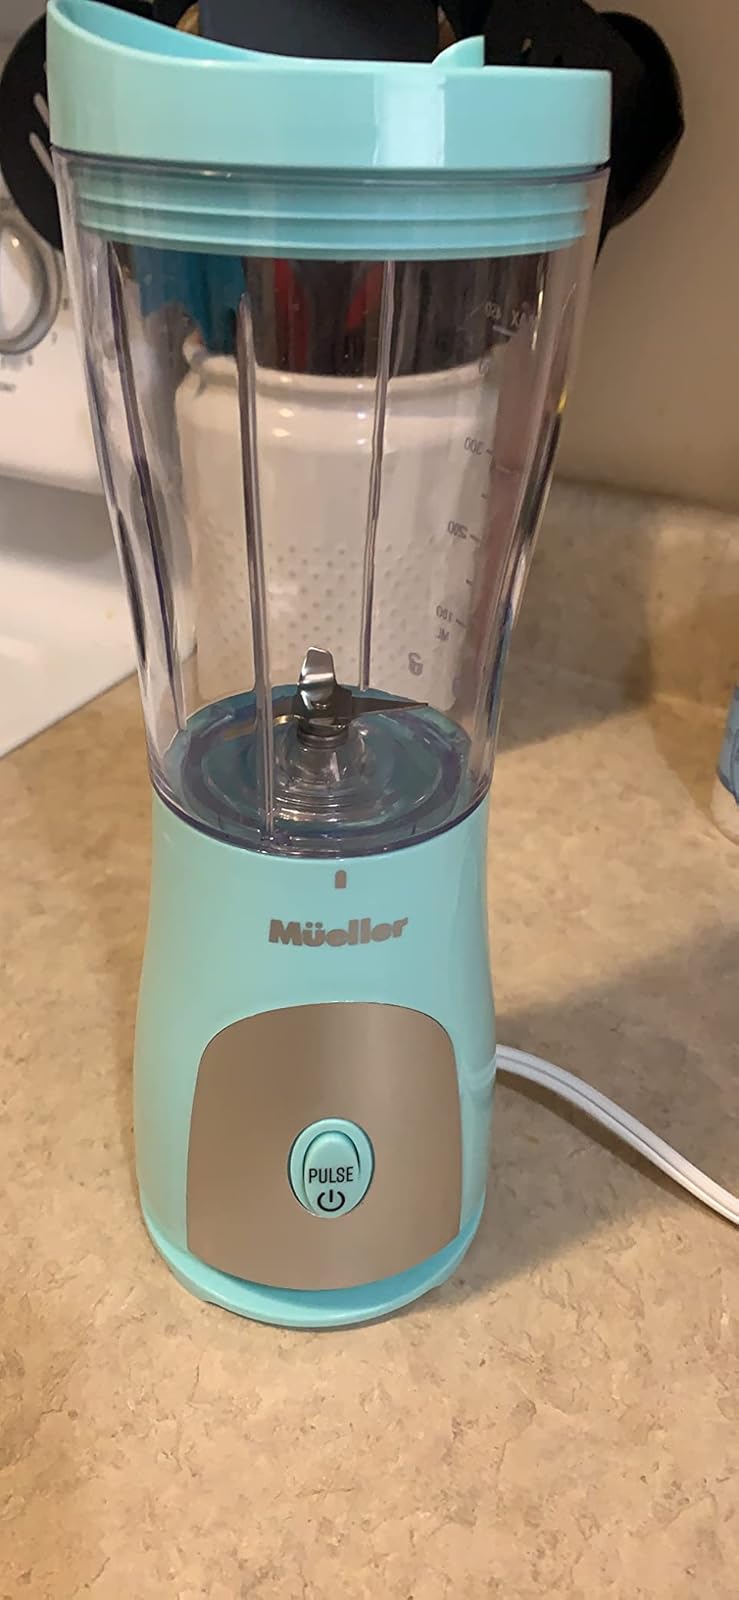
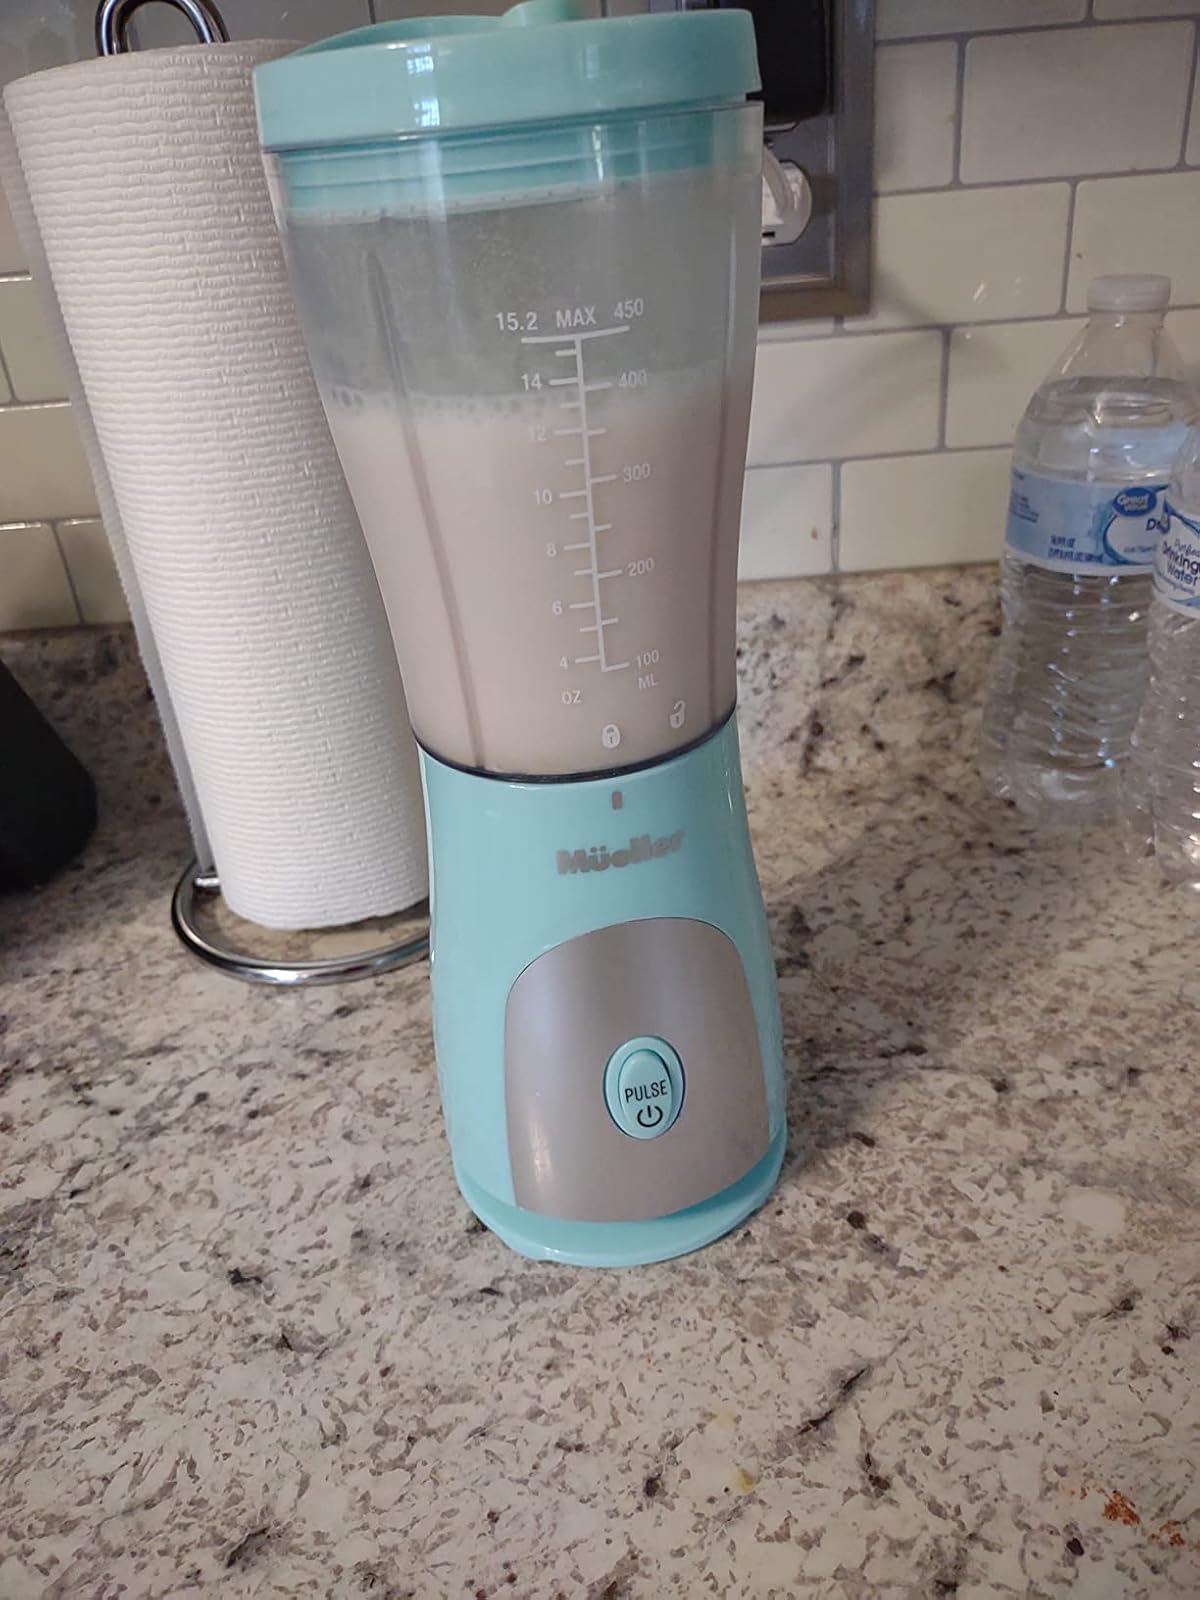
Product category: items_blender
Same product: yes